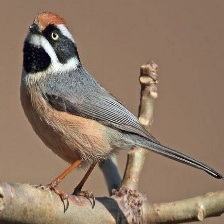
Species: BLACK THROATED BUSHTIT
Scientific name: AEGITHALOS CONCINNUS